Alexander Cullen (architect)

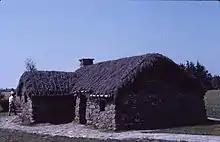
Old Leanach Cottage on Culloden Moor, restored by Alexander Cullen in 1960

Alexander Cullen FRSE OBE (1892–1963) was a Scottish architect and town planner operating in the 20th century. In 1951 he became President of the Royal Incorporation of Architects in Scotland (RIAS). He was noted as a sensitive designer within rural Scotland.